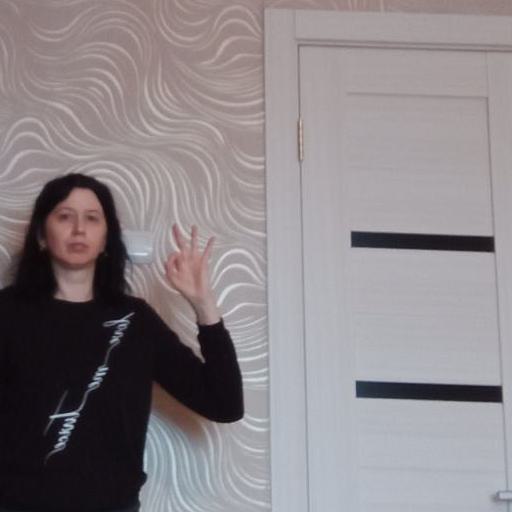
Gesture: ok